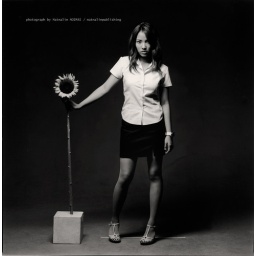
from Bad Angel with flowers series (2005) the girl in this photo -- Chayada Yuthamanop (Fon)